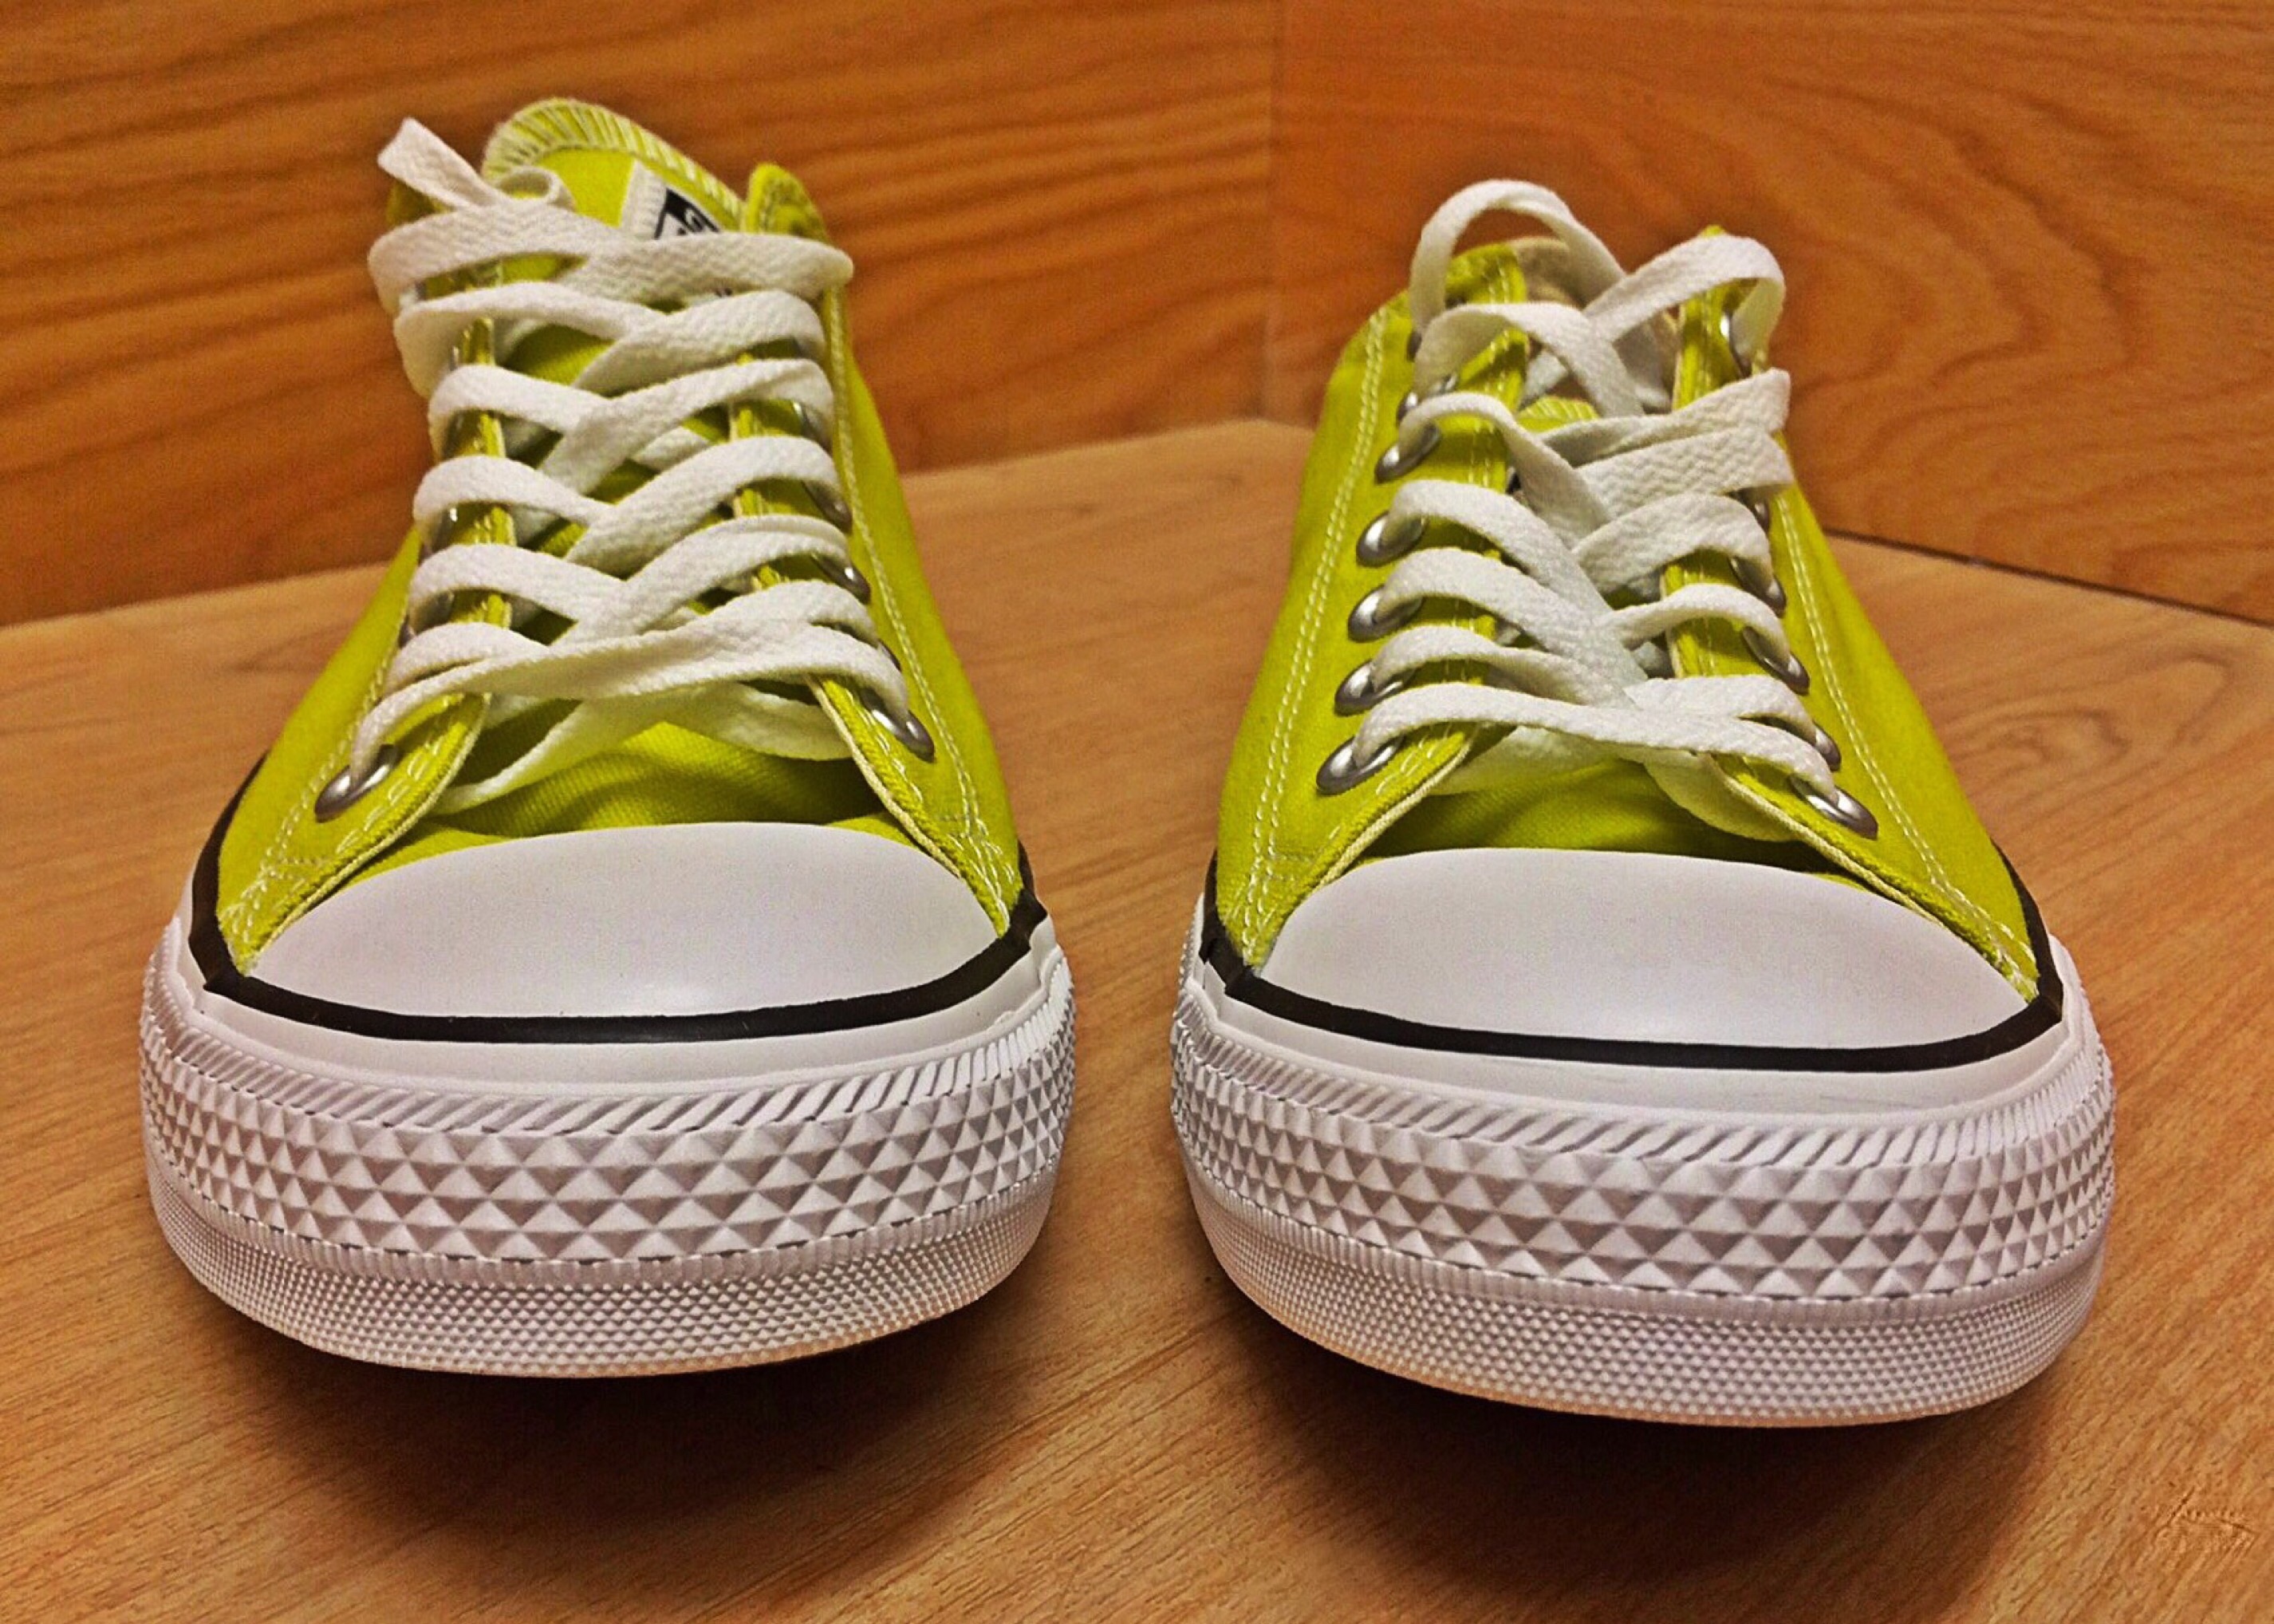
shoe, white, green, yellow, all star, sneakers, converse, footwear, chucks, outdoor shoe